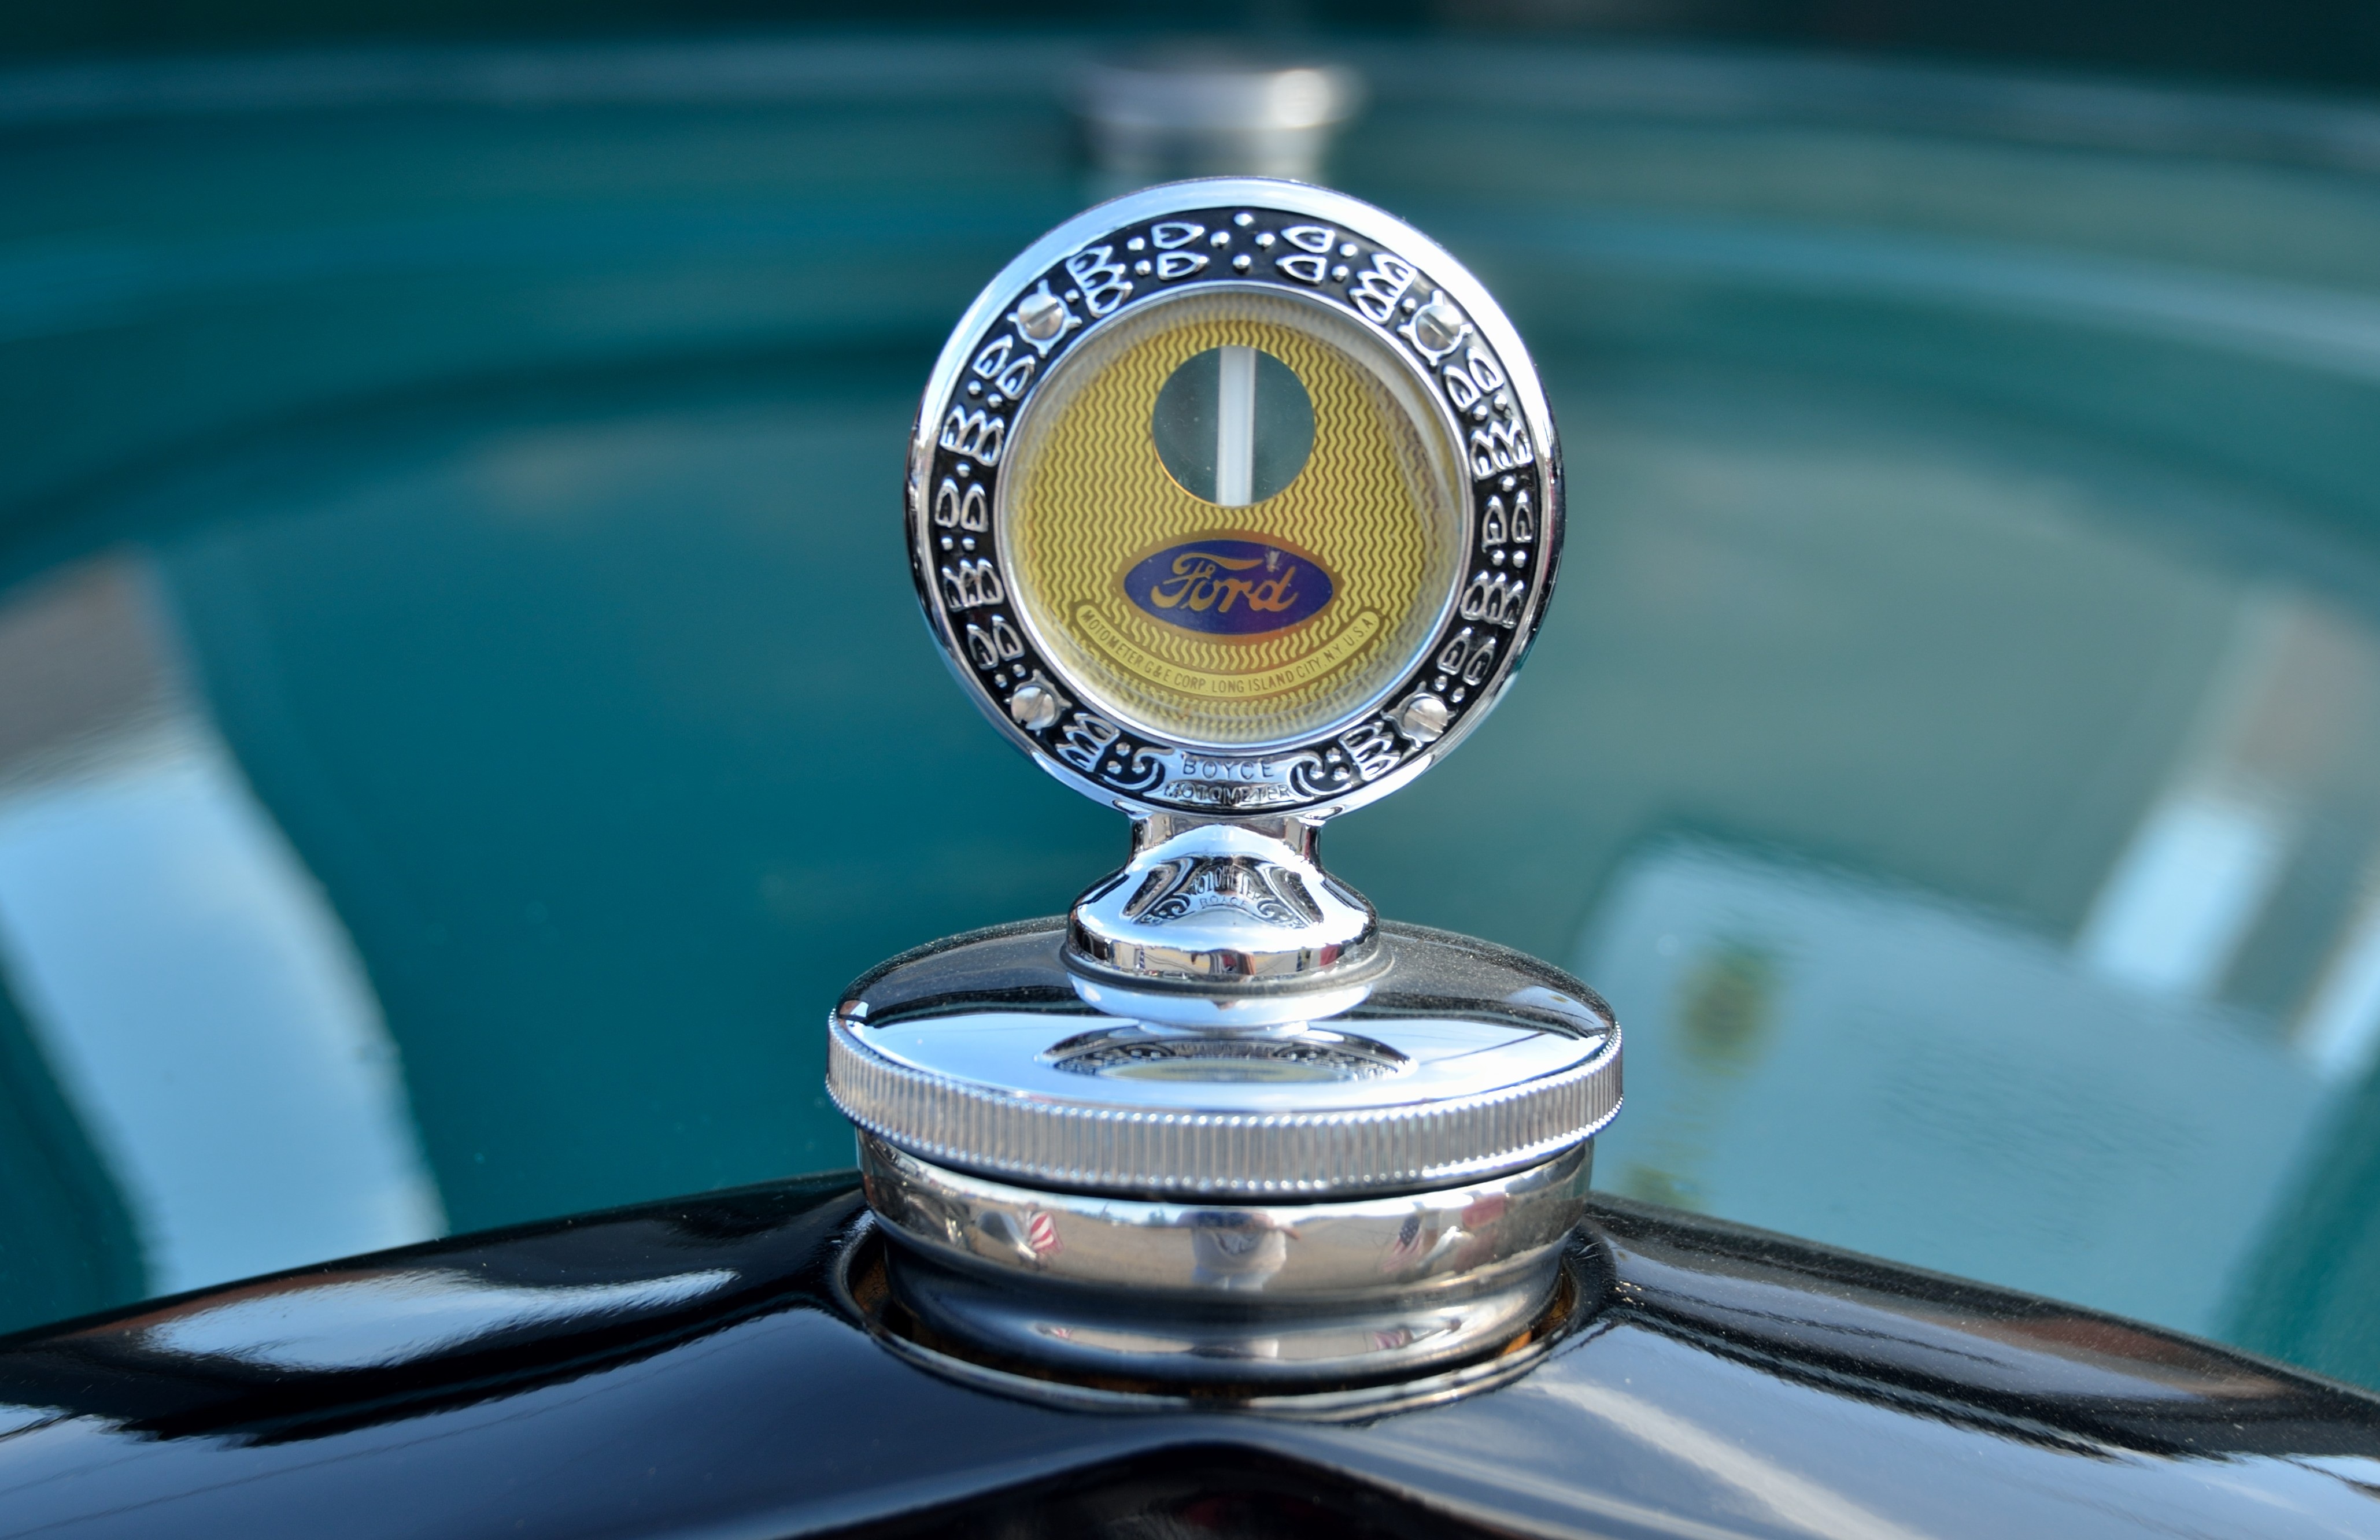
car, vintage, antique, wheel, automobile, retro, glass, transportation, decoration, vehicle, symbol, artistic, steering wheel, ornament, vintage car, hood, hood ornament, chrome, design, decorative, style, classic, icon, shiny, restored, land vehicle, automobile make, automotive design